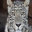
Label: leopard